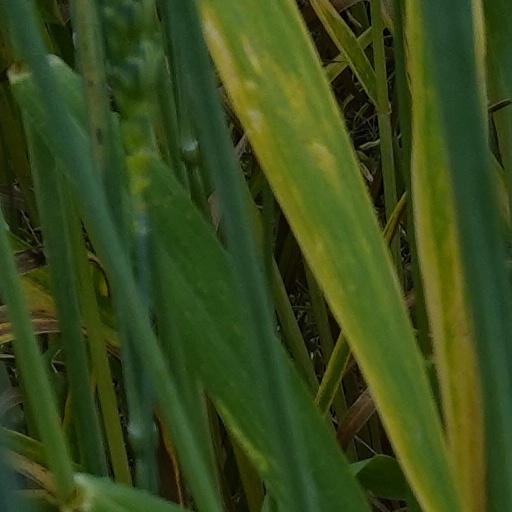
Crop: wheat